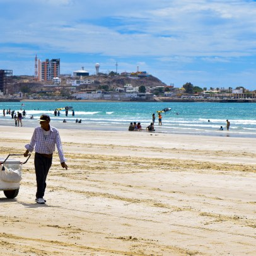
a happy man sells ice cream on the beach .